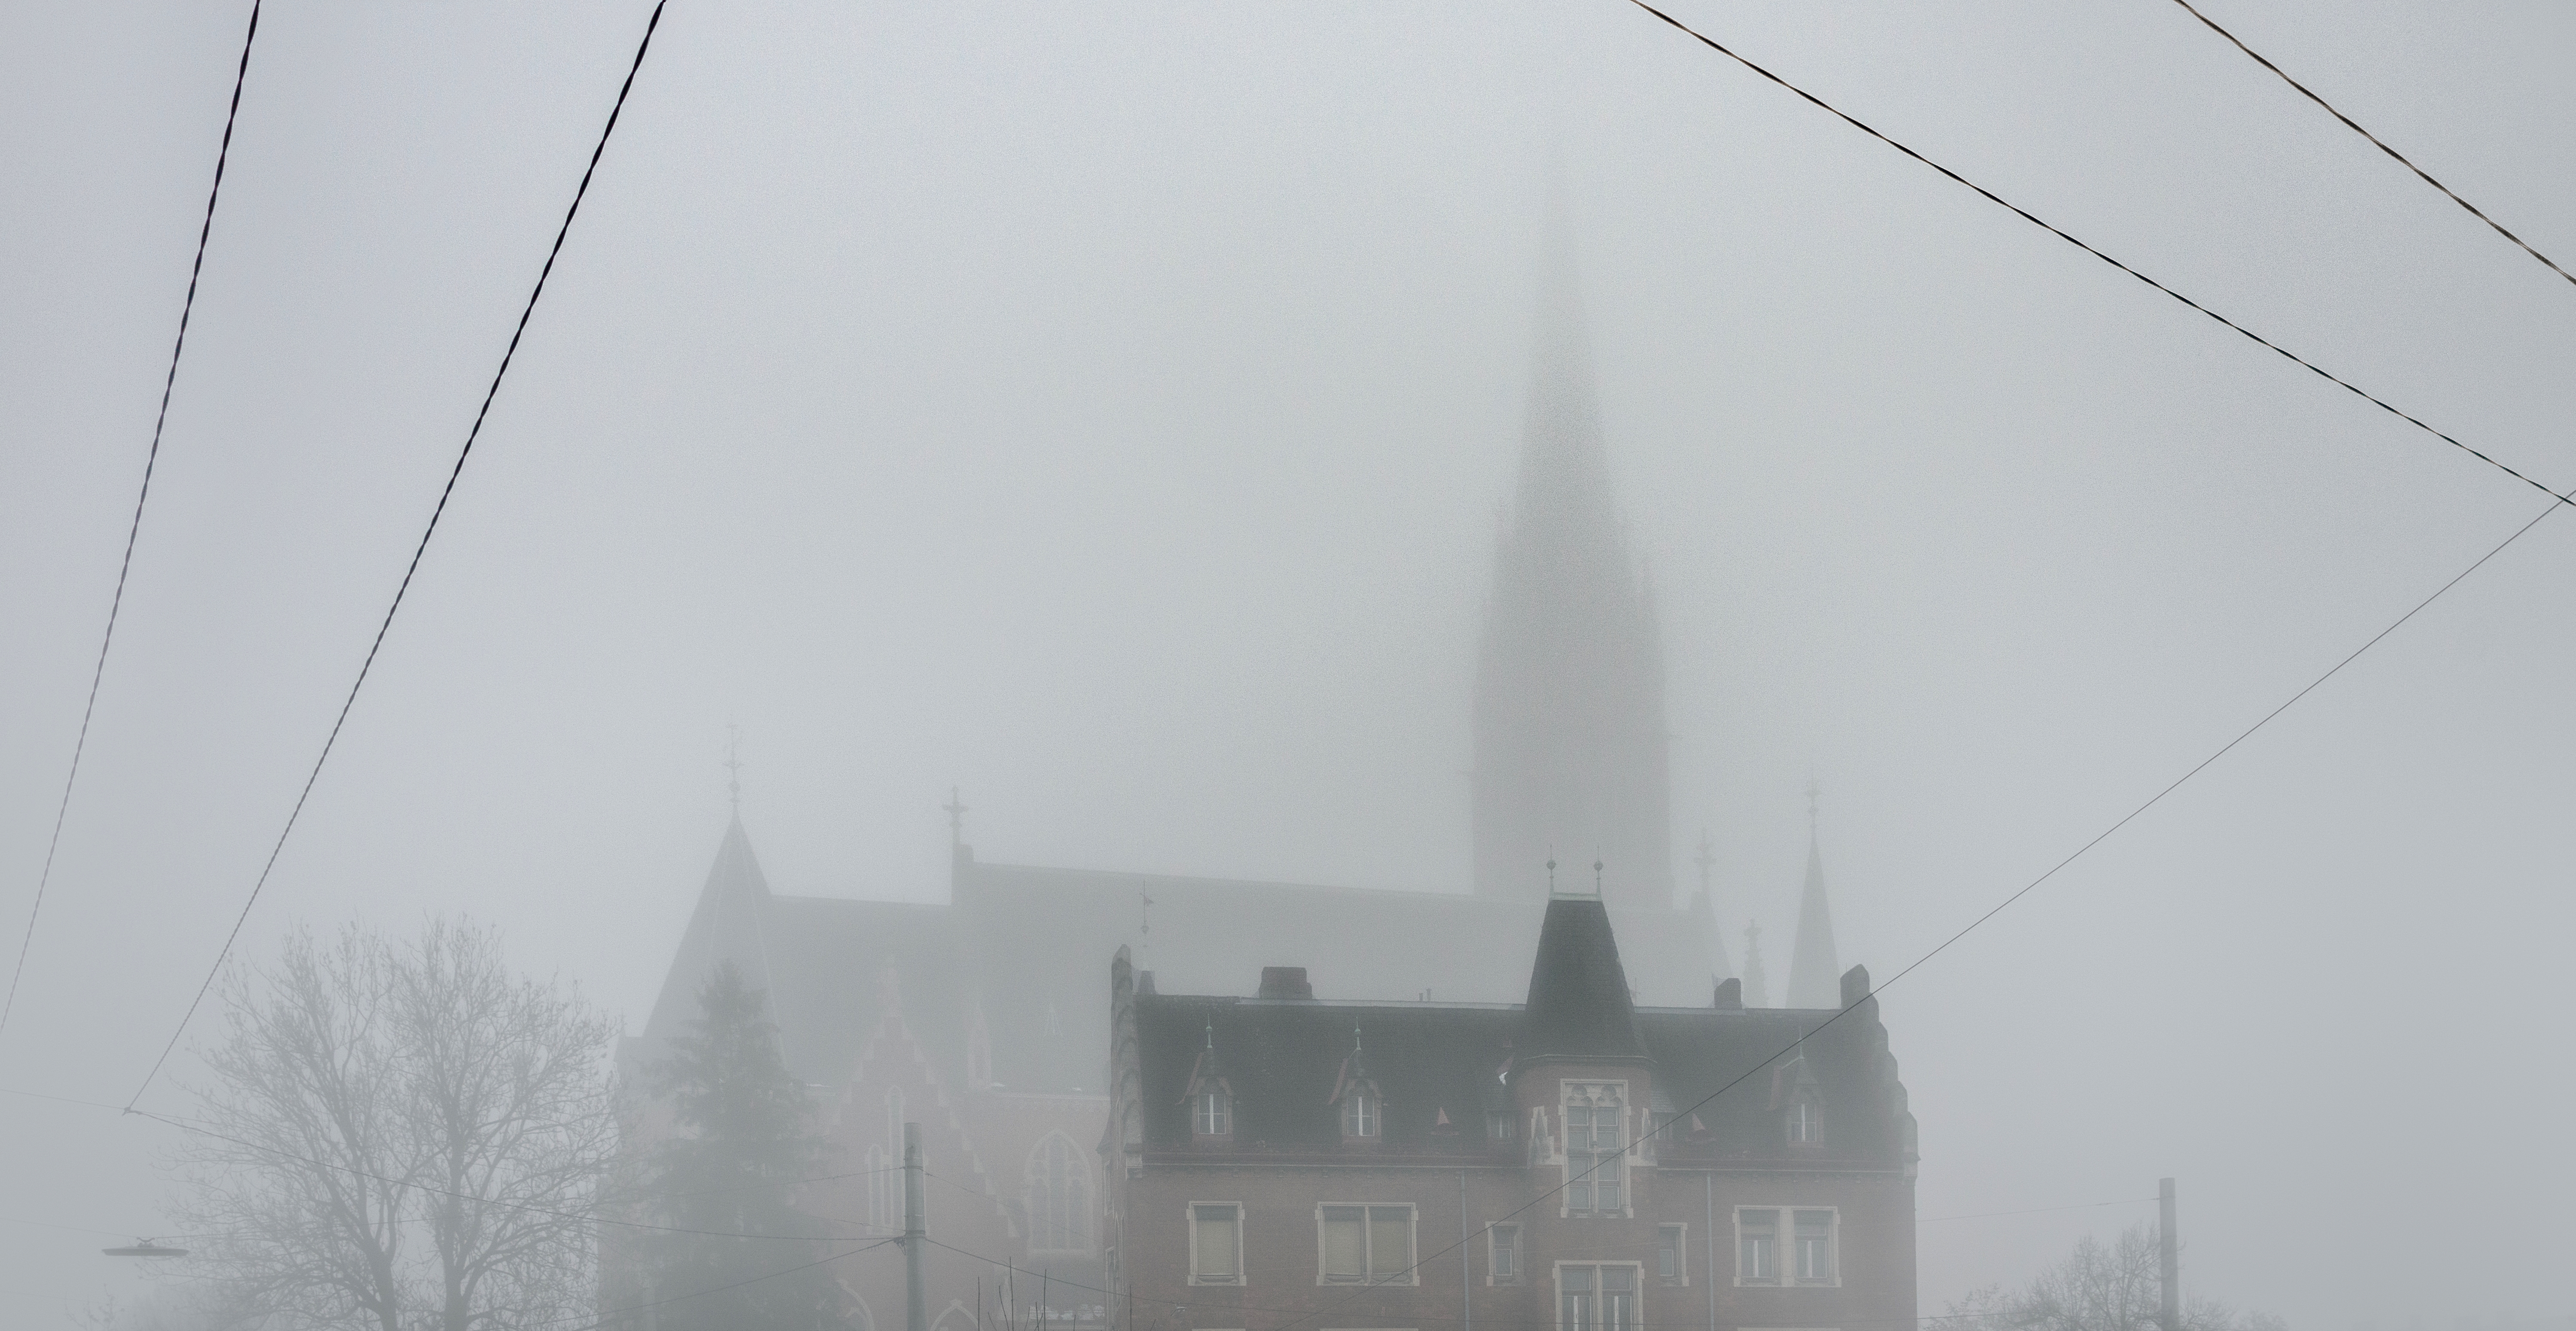
outdoor, snow, sky, fog, mist, wind, building, line, weather, haze, gray, church, austria, lines, at, steiermark, sterreich, graz, herzjesukirche, atmospheric phenomenon